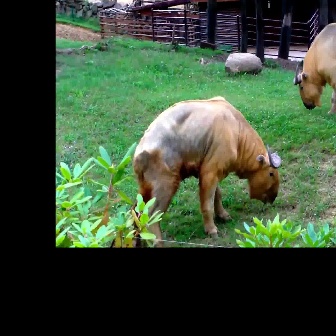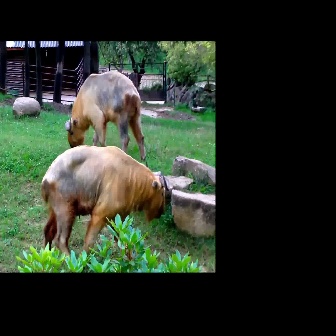
  Please identify the target specified by the bounding box [130,95,281,246] in the first image and locate it in the second image. Return the coordinates in [x_min,y_min,x_max,y_max] format.
Answer: [40,145,167,272]